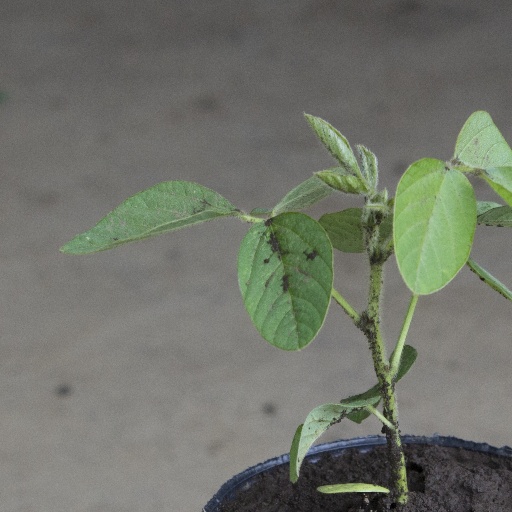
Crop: soybean